Minneapolis

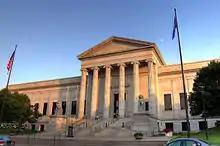
The Minneapolis Institute of Art admission is free except for special exhibitions.

Minneapolis has 83 neighborhoods and 70 neighborhood organizations. In some cases, two or more neighborhoods act together under one organization.